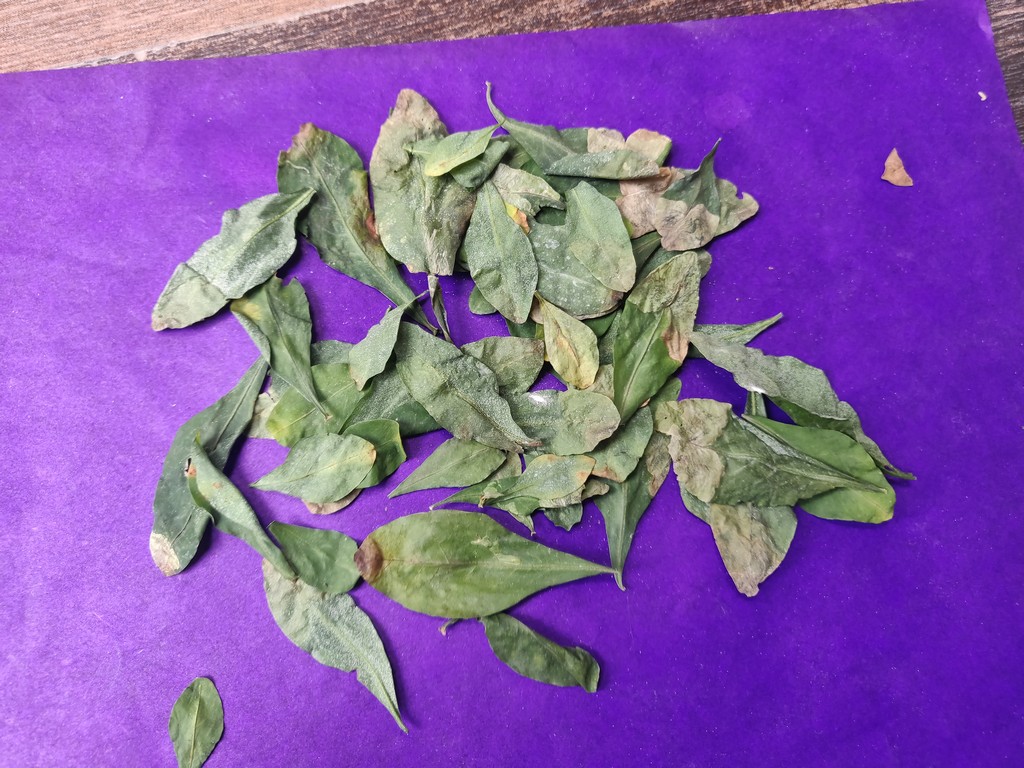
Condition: Unhealthy
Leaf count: multiple
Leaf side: unknown